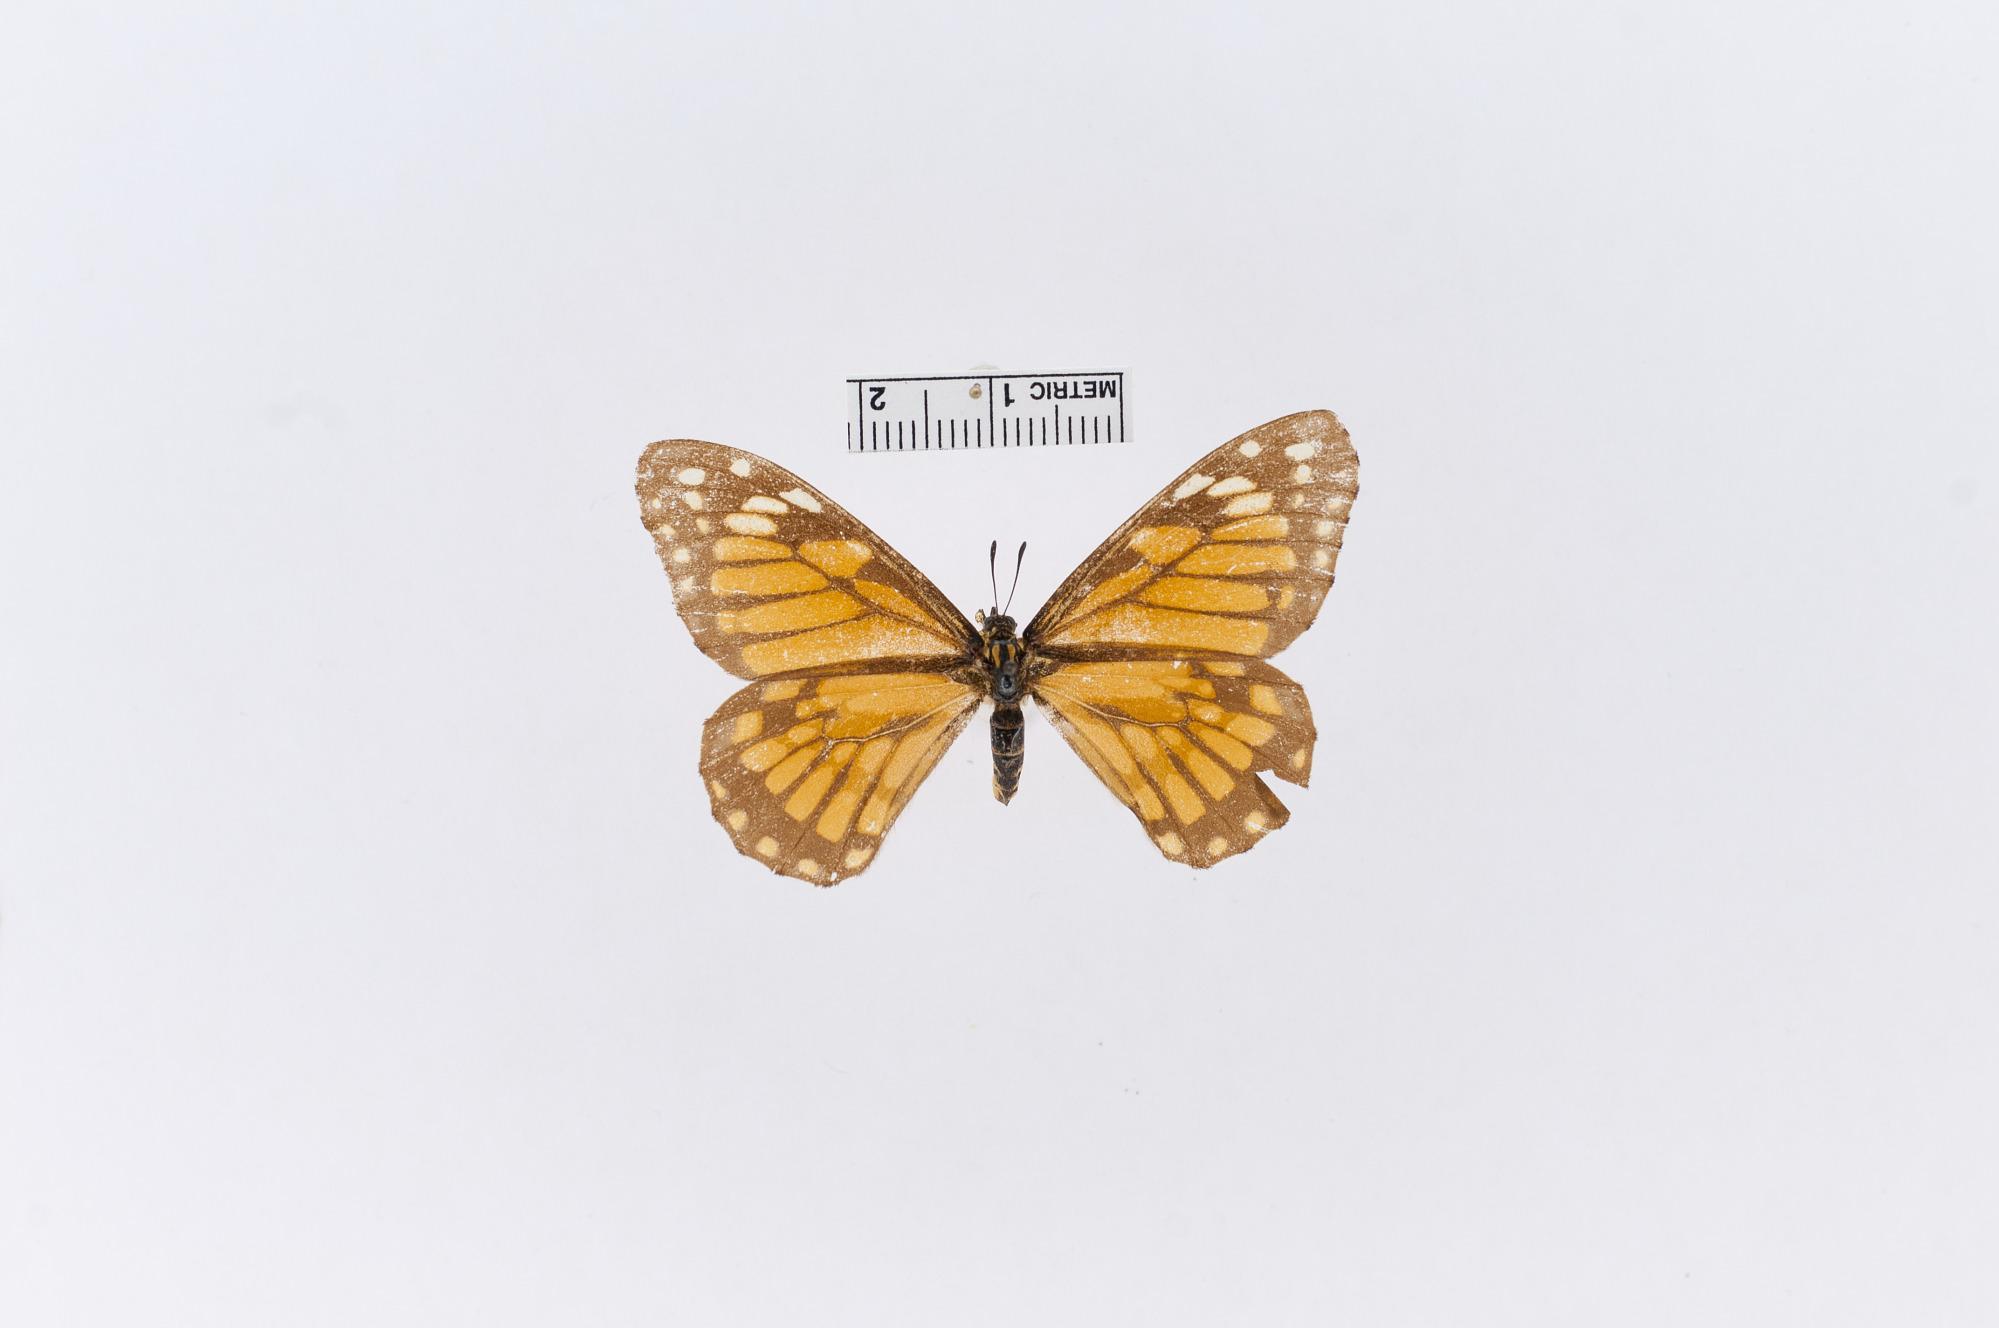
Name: Baronia brevicornis
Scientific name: Baronia brevicornis
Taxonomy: Animalia, Arthropoda, Insecta, Lepidoptera, Papilionidae, Baroniinae
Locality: Guerrero, Mexico
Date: Jun 1911